Apartheid

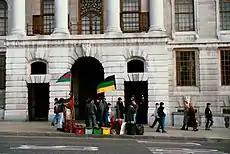
Anti-apartheid protest at South Africa House in London, 1989

While international opposition to apartheid grew, the Nordic countriesand Sweden in particularprovided both moral and financial support for the ANC. On 21 February 1986a week before he was assassinatedSweden's Prime Minister Olof Palme made the keynote address to the "Swedish People's Parliament Against Apartheid" held in Stockholm. In addressing the hundreds of anti-apartheid sympathisers as well as leaders and officials from the ANC and the Anti-Apartheid Movement such as Oliver Tambo, Palme declared: "Apartheid cannot be reformed; it has to be eliminated."